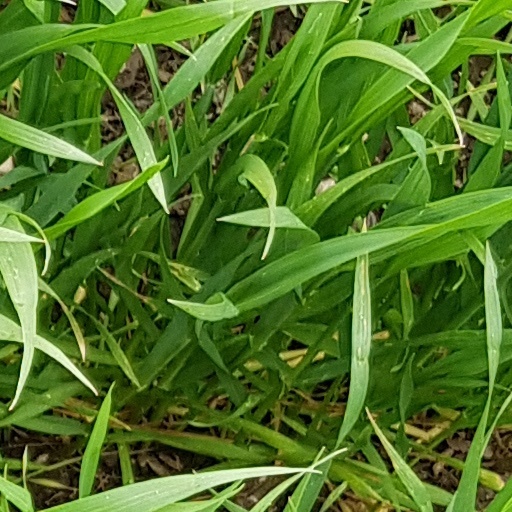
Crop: wheat